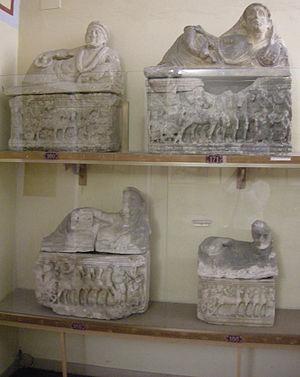
La sculpture étrusque, ce domaine central de l'art étrusque, variable dans son style au cours de ses différentes périodes historiques, ne nous est accessible qu'à travers les vestiges découverts sur les nombreux sites étrusques des nécropoles; il n'existe pas de bâtiment qui soit parvenu entier jusqu'à aujourd'hui.